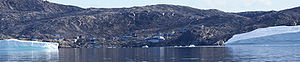
Innaarsuit
Innaarsuit er en bygd med ca. 153 indbyggere i Vestgrønland, som ligger på en 27 km² ø yderst i Tasiusaqbugten med det samme navn, beliggende ca. 46 km nord for Upernavik i Qaasuitsup Kommune. Før 2009 tilhørte bygden Upernavik Kommune. Bopladsen blev oprettet omkring 1911. Indtil 1950 havde bygden kun 30 indbyggere, men herefter har tallet været stigende. Øens højeste punkt er det 310 meter høje fjeld Saattup Akia.